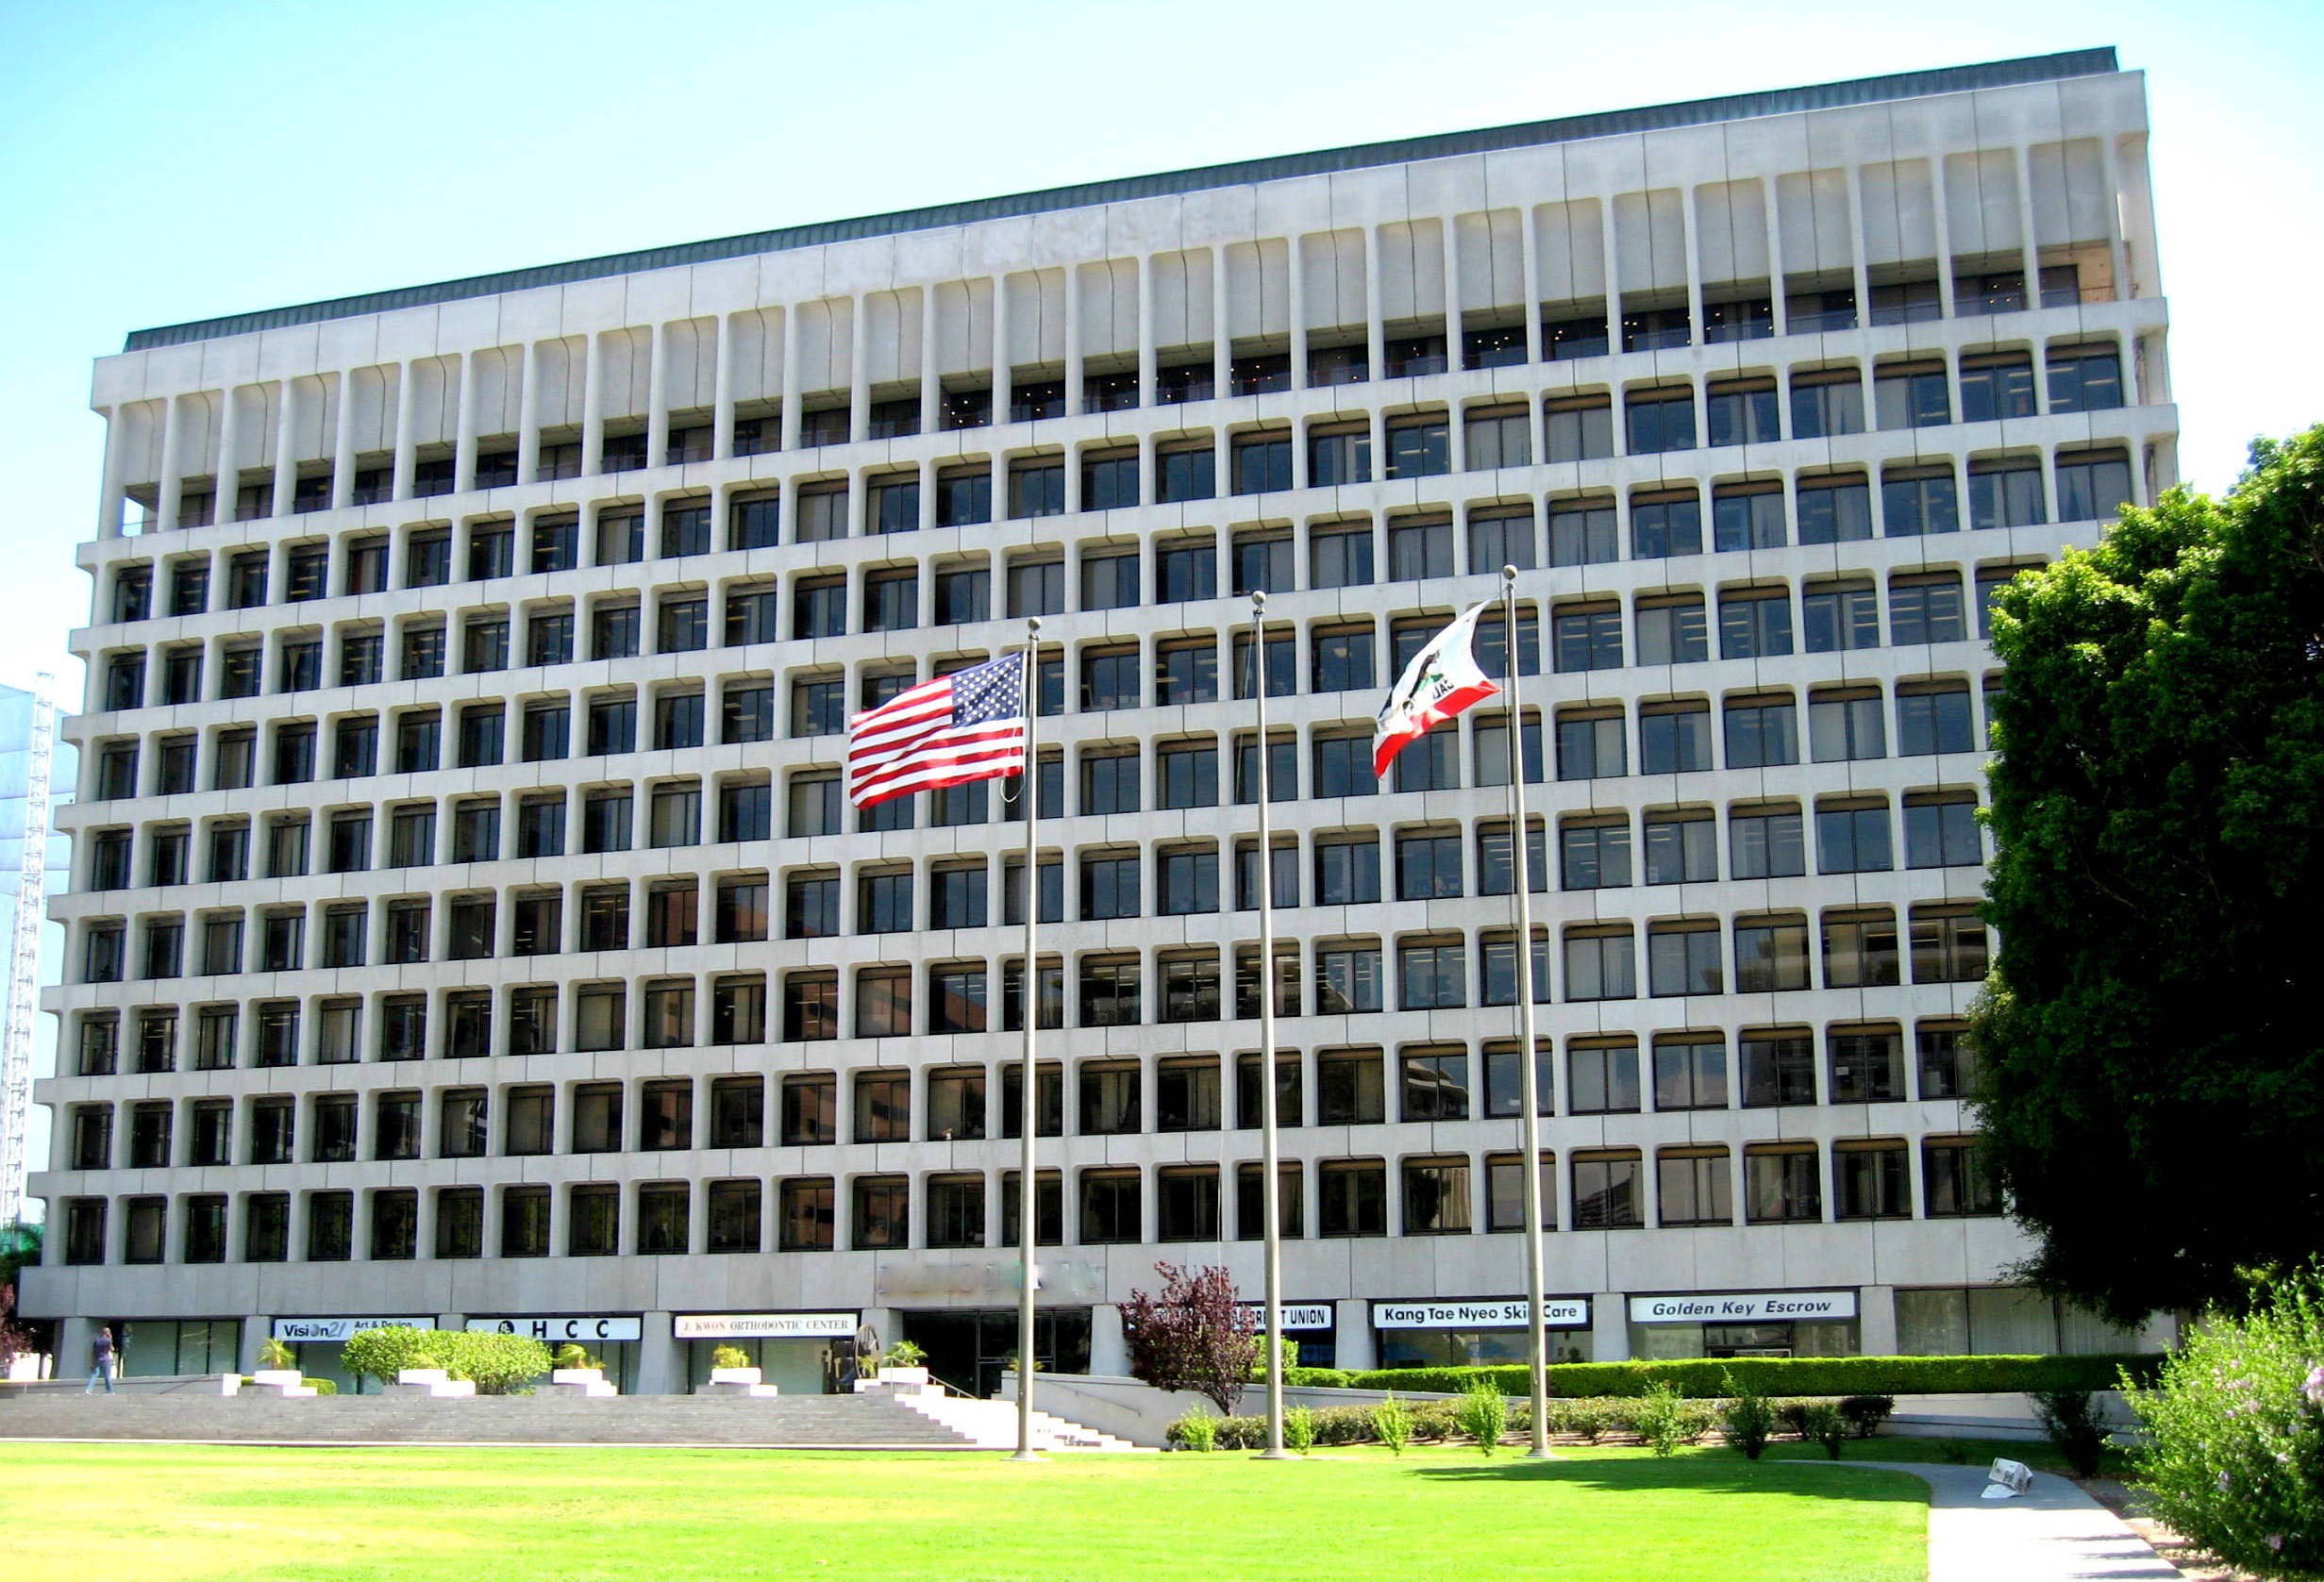
architecture, sky, building, city, urban, plaza, facade, california, tower block, outside, windows, campus, commercial building, headquarters, condominium, real estate, los angeles, convention center, mixed use, leisure centre, corporate headquarters